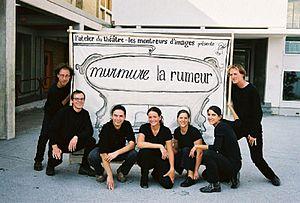
Le Service civil international est une organisation non gouvernementale, qui organise des projets de volontariat contribuant à la construction de la paix. Elle a été fondée en 1920 principalement par l'ingénieur suisse Pierre Ceresole.